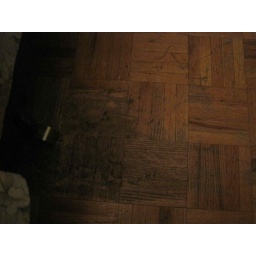
floor in my bedroom